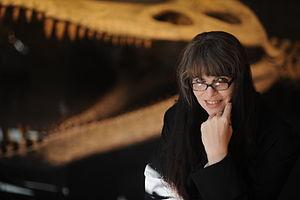
Caitlín R. Kiernan, née le 26 mai 1964 à Dublin, est une romancière et nouvelliste américaine spécialisée en science-fiction et fantasy. Elle est également scénariste de comics et écrit des textes scientifiques dans le domaine de la paléontologie.